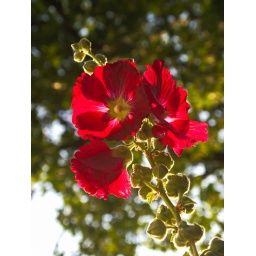
I drove by this flower that was standing next to a canal in Delft. Had to go back to take a photo.